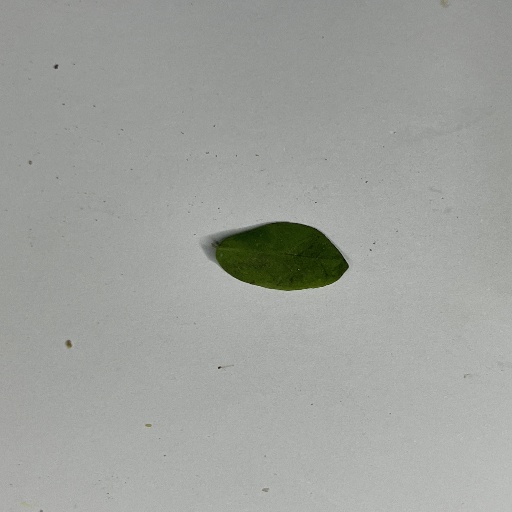
Species: Sojina
Leaf condition: Bacterial Spot